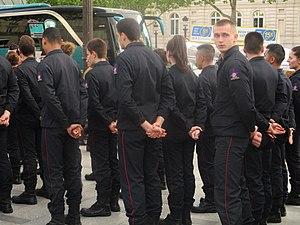
Volontaires du service civique de l'ANACAPP (composante de la Fédération Nationale des Associations de Sapeurs-Pompiers de Paris) formant un cortège avant le ravivage de la flamme du soldat inconnu à l'arc de Triomphe de l'Étoile.
Le service civique est un dispositif français d'encouragement à l'engagement de citoyenneté et de soutien public à celle-ci, créé par la loi du 10 mars 2010 par Martin Hirsch. Il est entré en vigueur le 13 mai 2010, il a pour objectif de renforcer la cohésion nationale et de favoriser la mixité sociale et offre la possibilité aux jeunes de 16 à 25 ans de s'engager pour une durée de 6 à 12 mois dans une mission d'intérêt général.